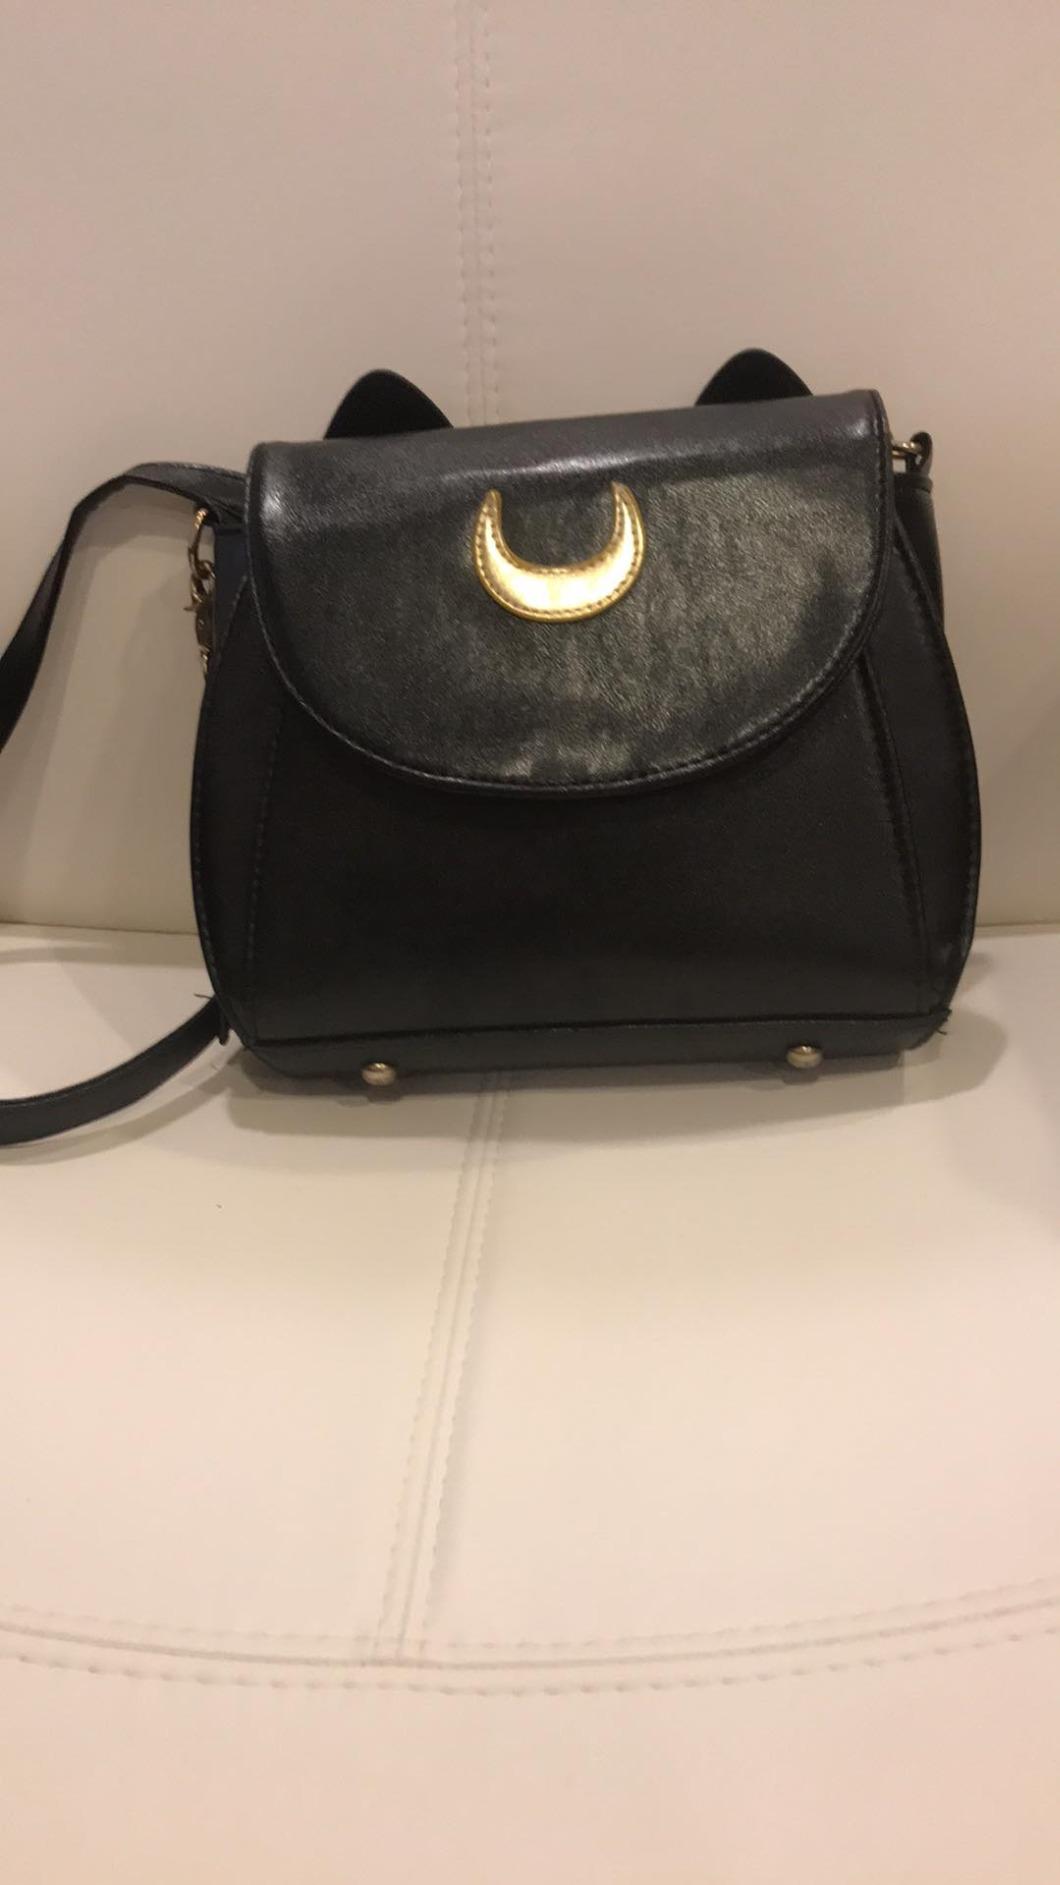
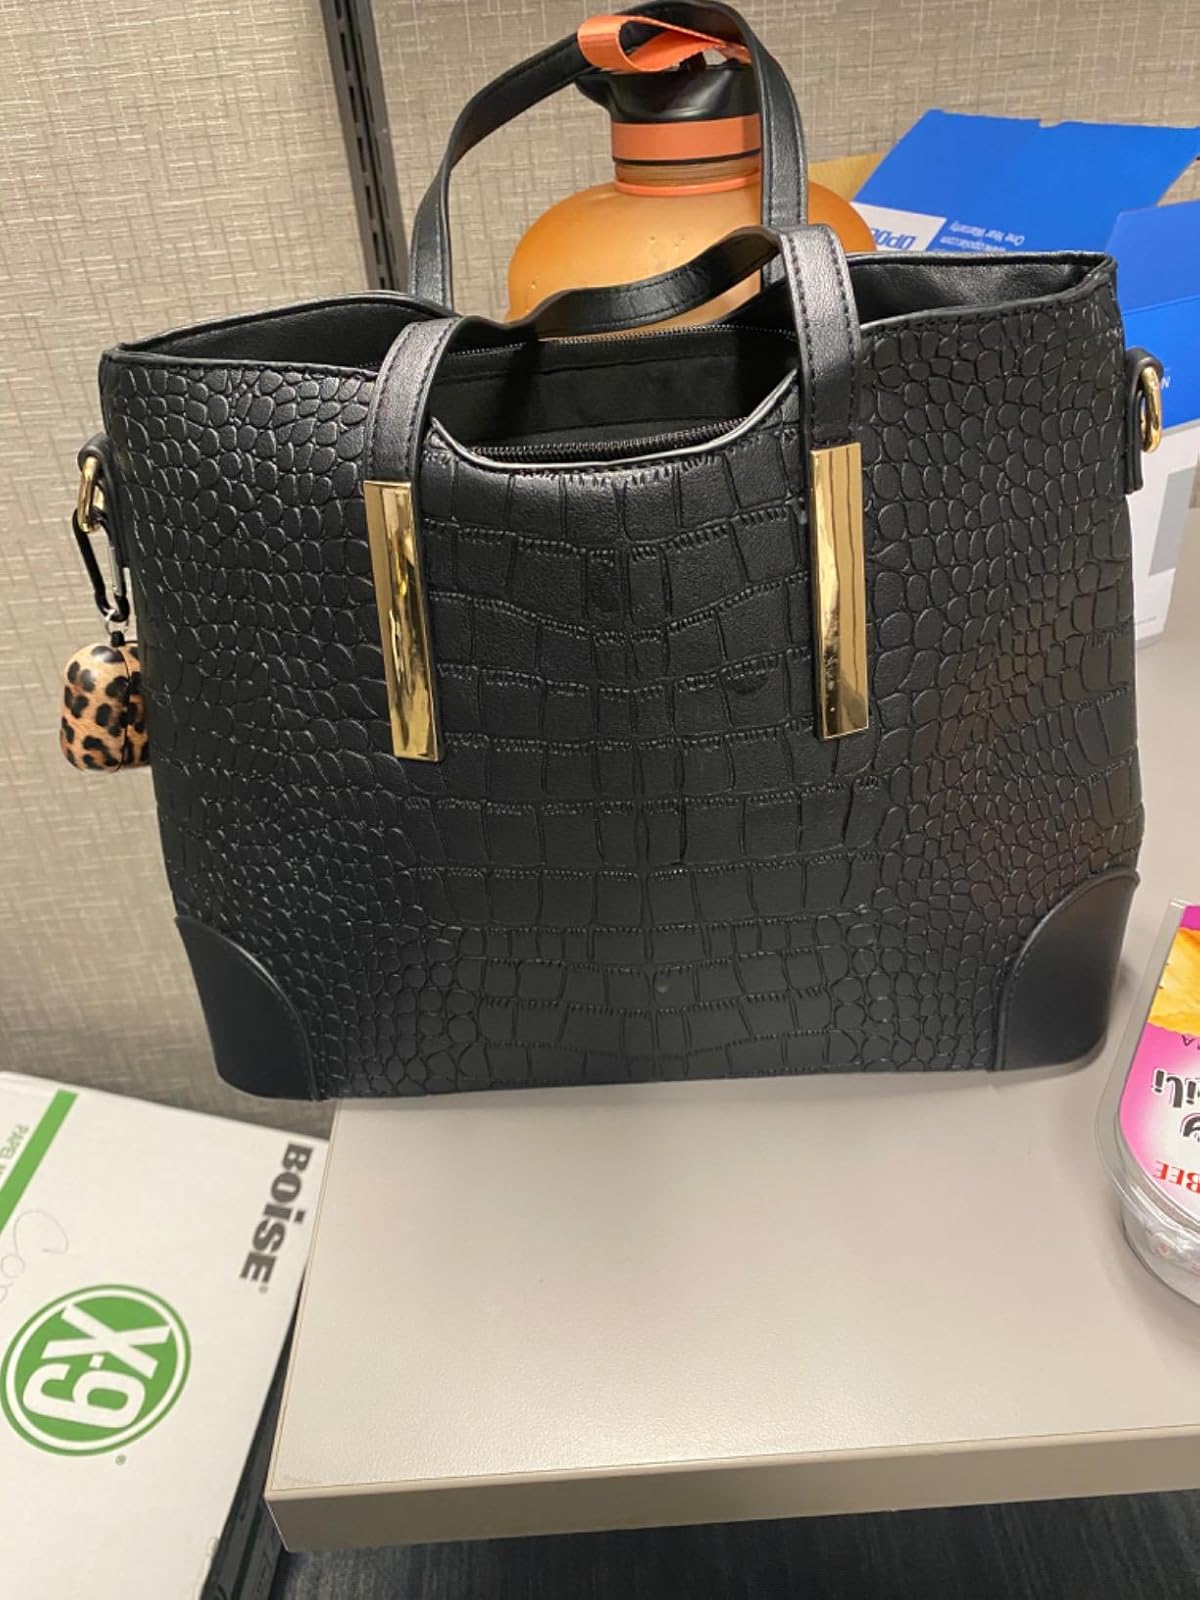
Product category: accessories_handbag
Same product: no